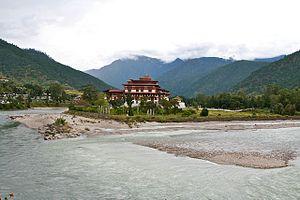
Sankosh est une rivière indienne tirant sa source dans le nord du Bhoutan et se jetant dans le Brahmapoutre. Au Bhoutan, elle est connue sous le nom de Puna Tsang Chu après sa confluence avec plusieurs tributaires à la hauteur de Wangdiphodrang.